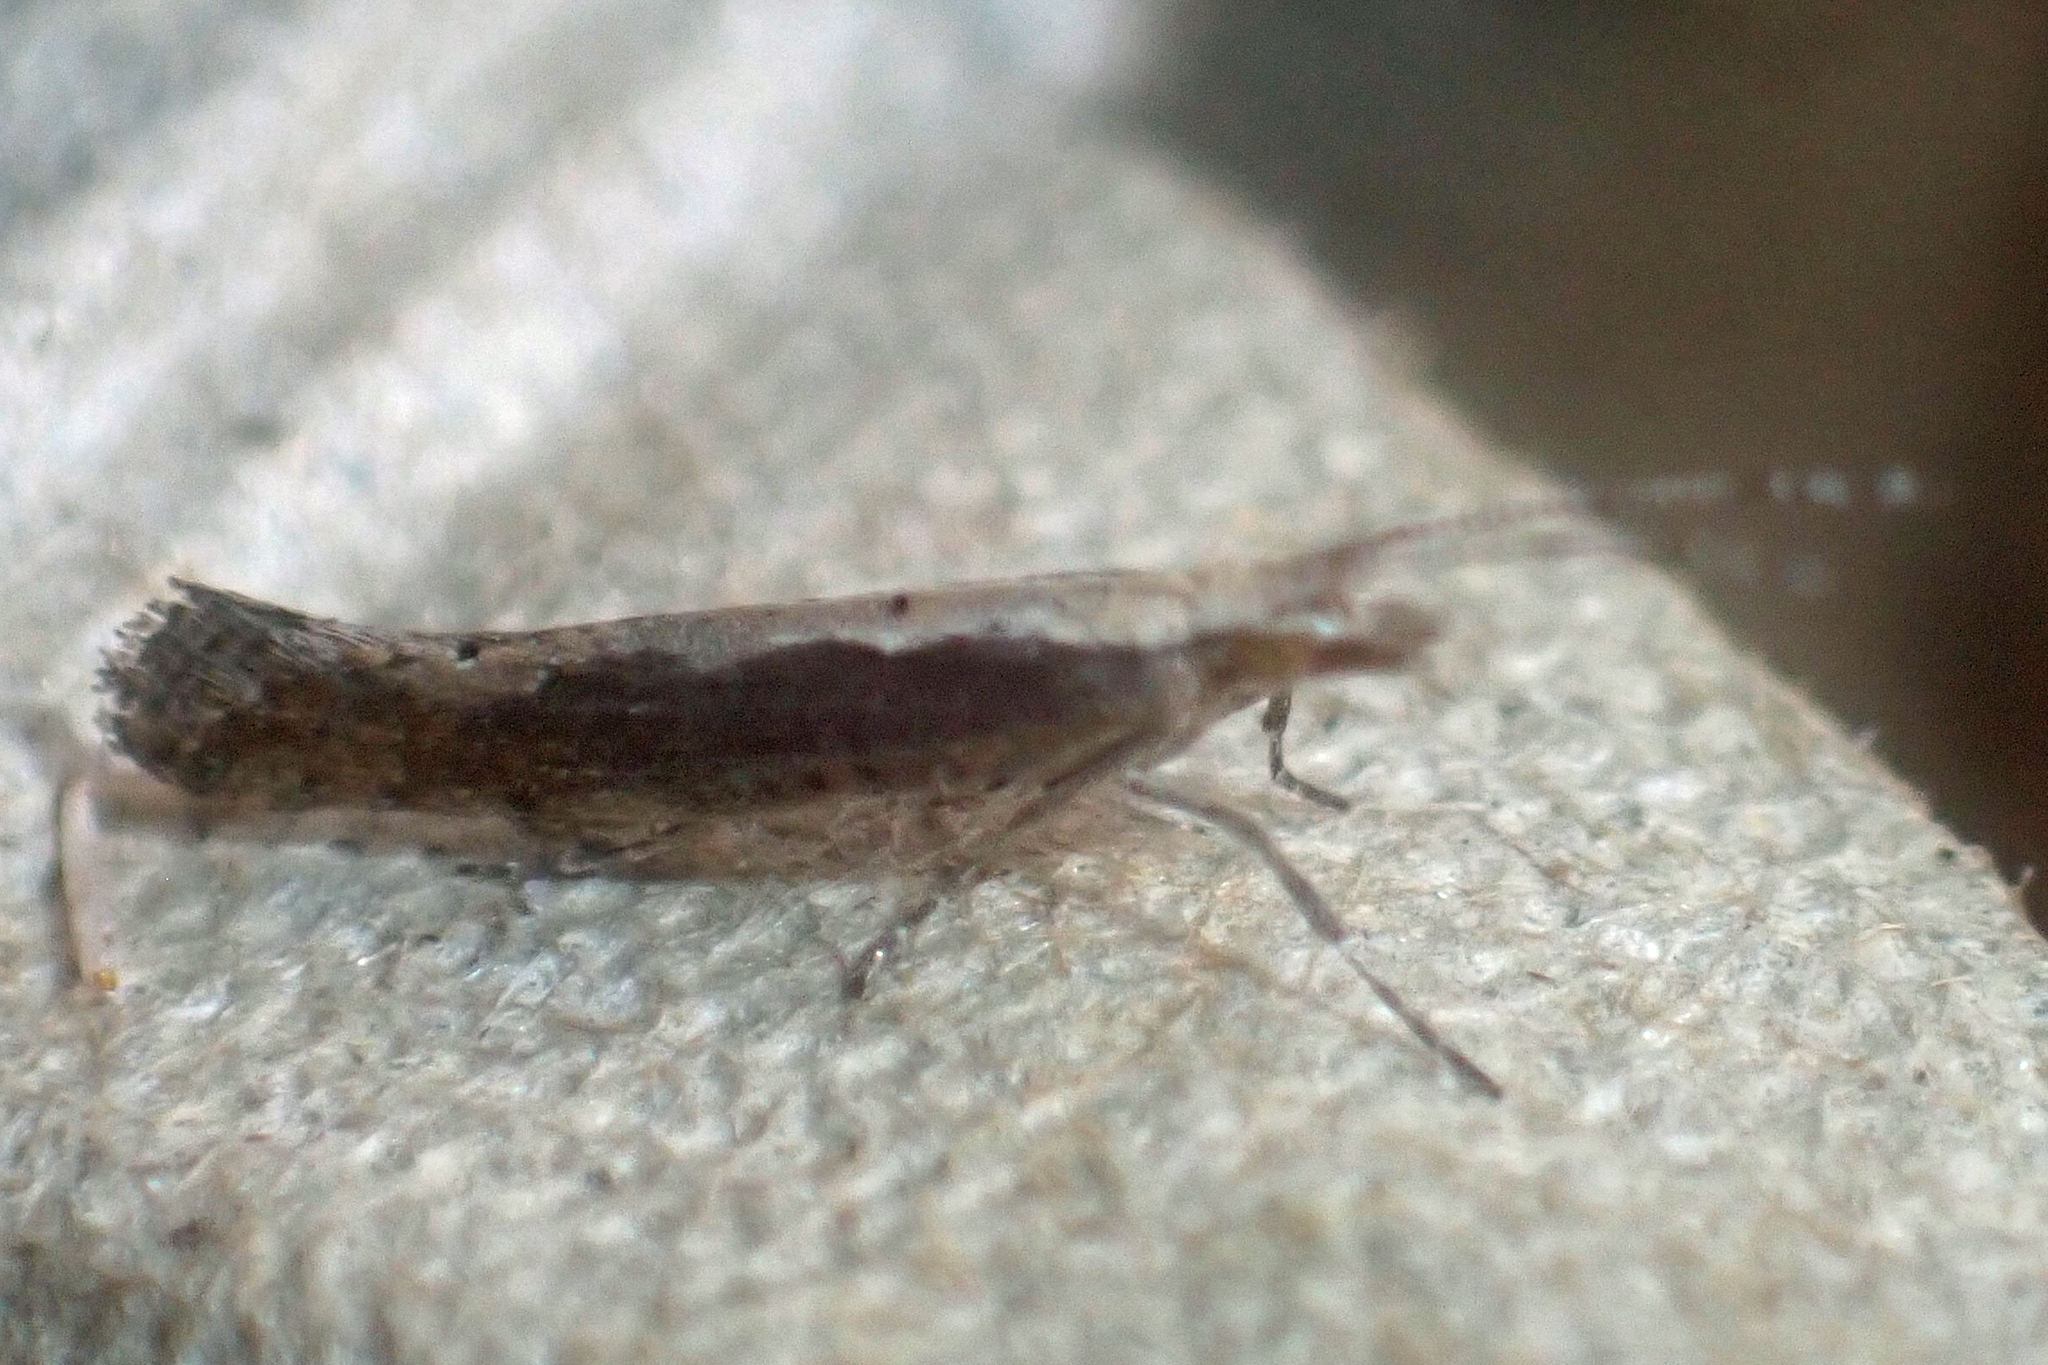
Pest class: diamondback_moth